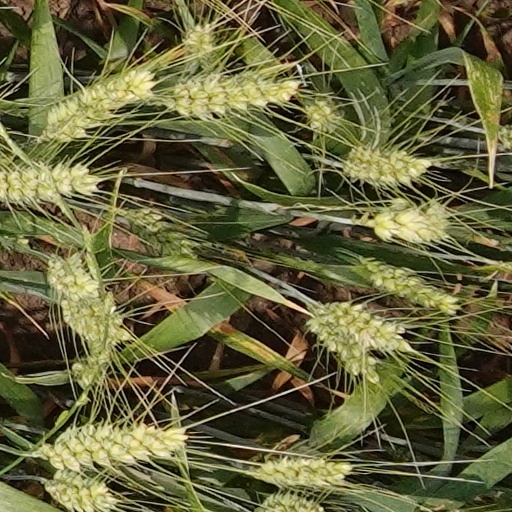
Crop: wheat